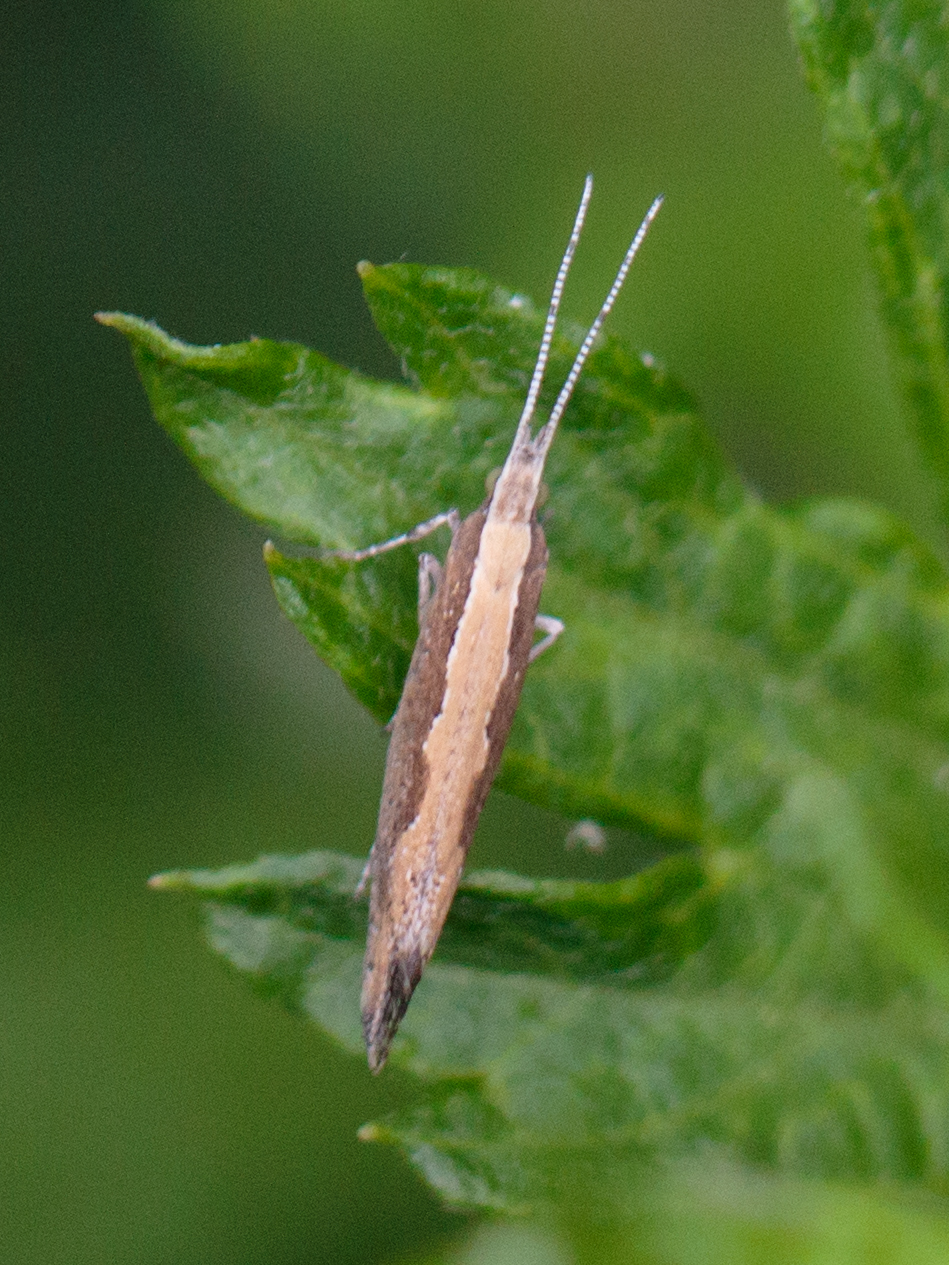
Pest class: diamondback_moth